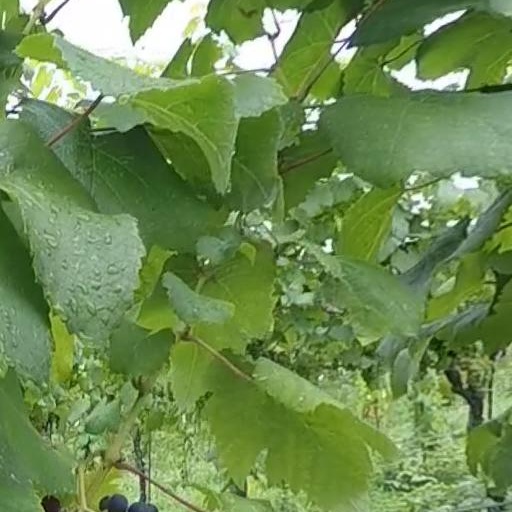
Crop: grape